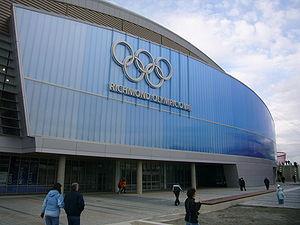
Dynamic Structures est une entreprise canadienne fondée en 1926, spécialisée dans les structures en acier. Leur activité est principalement liée aux constructions pour des observatoires astronomique, pour les attractions et d'autres types de structures métalliques complexes.
Les Jeux olympiques et paralympiques d'hiver de 2010 se déroulent dans le Grand Vancouver et à Whistler, dans la province de la Colombie-Britannique au Canada. Les Jeux olympiques ont lieu du 12 au 28 février et les Jeux paralympiques du 12 au 21 mars. Neuf sites répartis entre Vancouver, West Vancouver, Richmond et Whistler sont utilisés pour les épreuves olympiques. La plupart des sports de glace sont disputés à Vancouver alors que Whistler, qui est une station de ski, accueille les sports de neige. Six sites non sportifs, trois à Vancouver et trois à Whistler, permettent d'héberger les athlètes, de fournir de l'espace pour les médias et d'organiser les cérémonies associées aux Jeux.
L'anneau olympique de Richmond est une salle indoor sportive, construite d'abord en tant qu'anneau de glace, dans la ville de Richmond, au Canada. La salle a été construite pour les Jeux olympiques d'hiver de 2010 et possédait à la base une piste de patinage de vitesse. Elle a été par la suite reconfiguré pour pouvoir accueillir plusieurs sports. Elle possède actuellement deux pistes de patinage de vitesse, deux pistes d'athlétisme, un mur d'escalade et un centre d'entrainement indoor pour l'aviron. La salle peut être aussi utilisée pour d'autres sports comme le basketball, le volleyball, le showbol et le tennis de table.